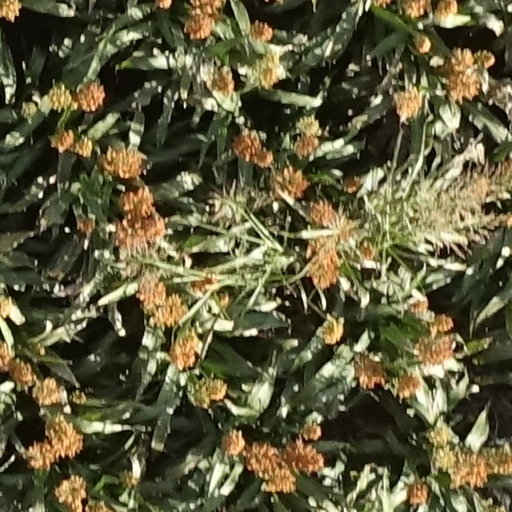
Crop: sorghum